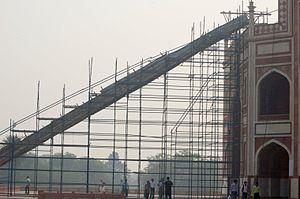
La tombe de Humayun est un complexe d'architecture moghole à Delhi, en Inde. Le site se trouve près du Purana Qila à Nizamuddin Est et abrite la tombe de l'empereur Humayun ainsi que de 150 membres de la famille royale, d'où son surnom de nécropole de la dynastie moghole. Outre la sépulture de Humayun, on trouve dans le bâtiment principal les tombes de ses femmes Biga Begum et Hamida Begum ainsi que de Dara Shikoh, son arrière-arrière-petit-fils. Les empereurs moghols Jahandar Shah, Farrukhsiyâr, Rafi-ud-Darajat, Rafi-ud-Daulat et Alamgir II y sont également enterrés.